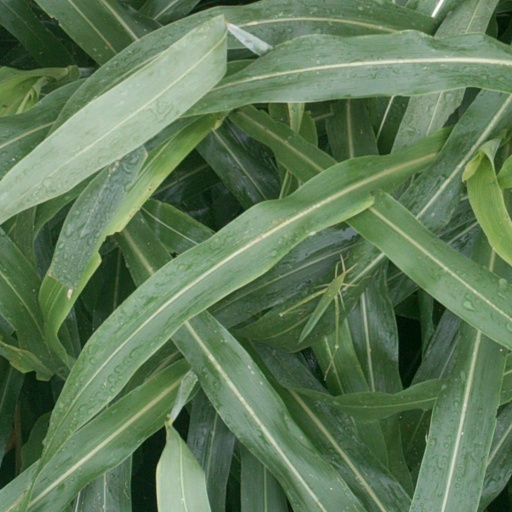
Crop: sorghum